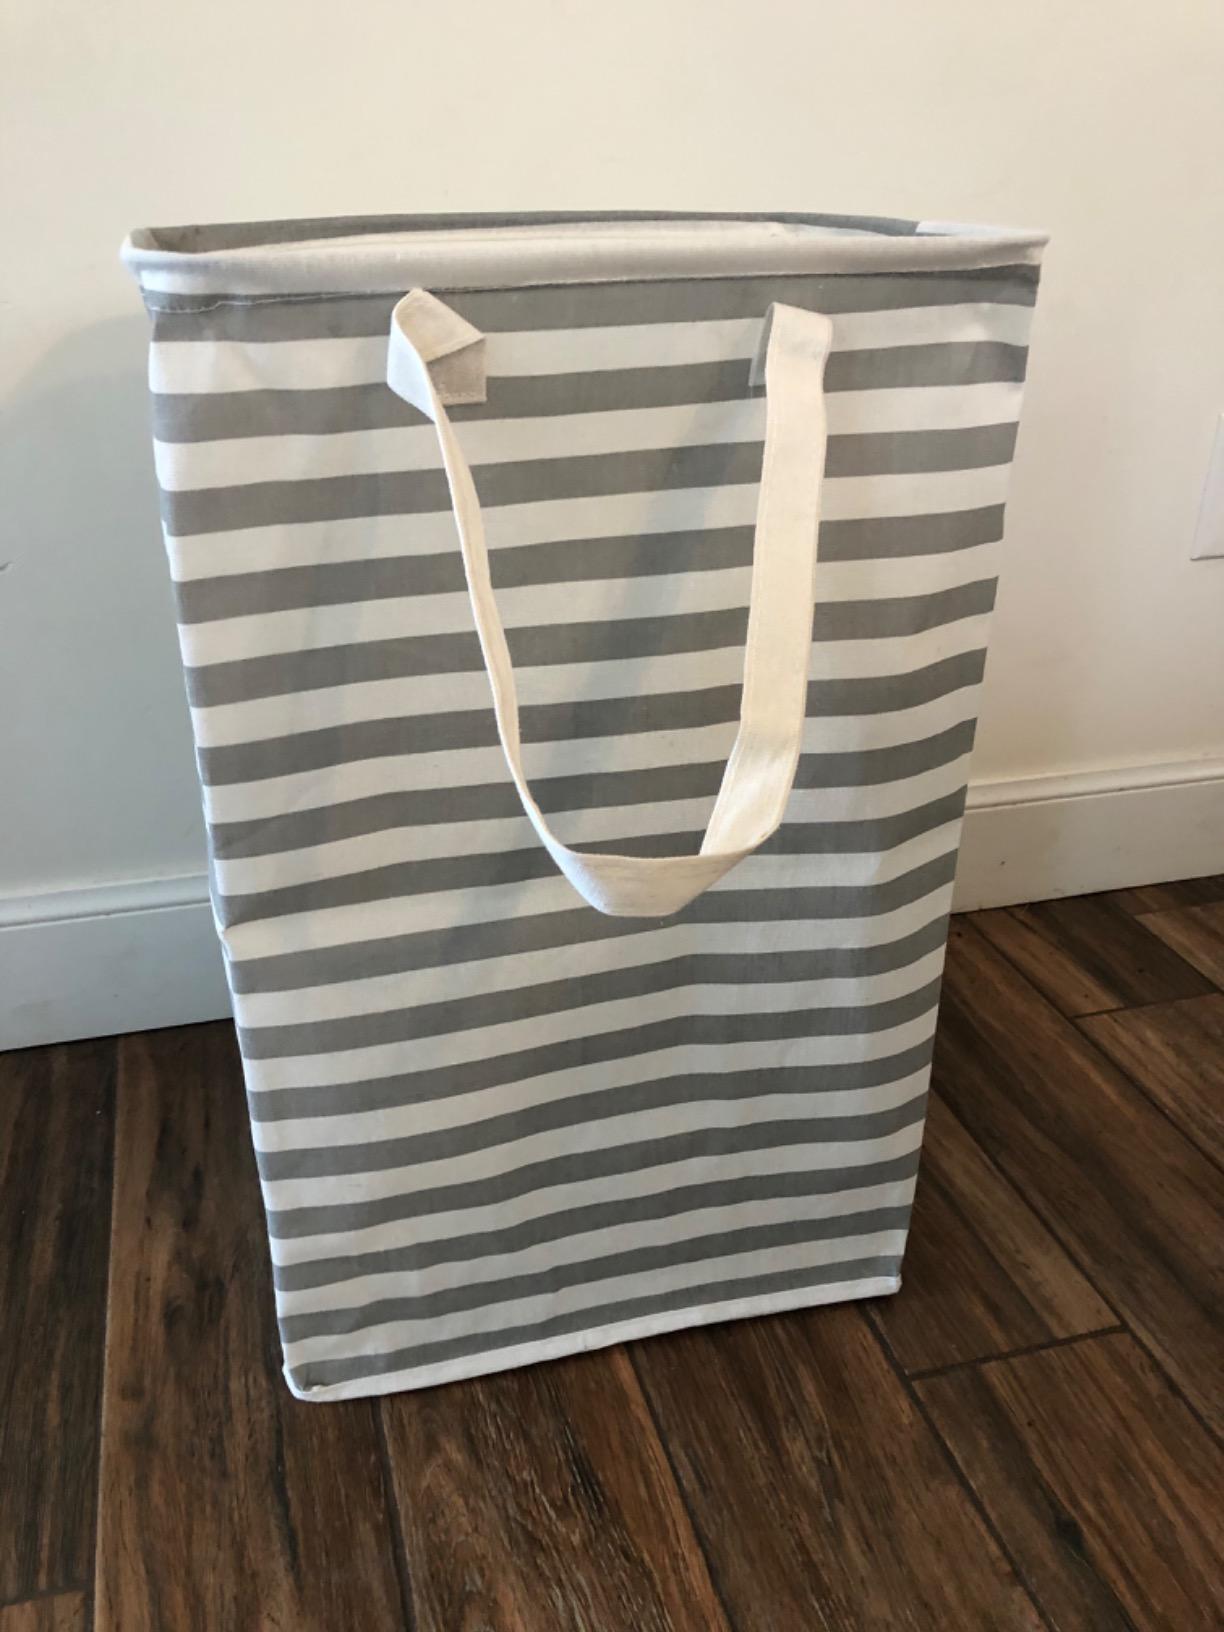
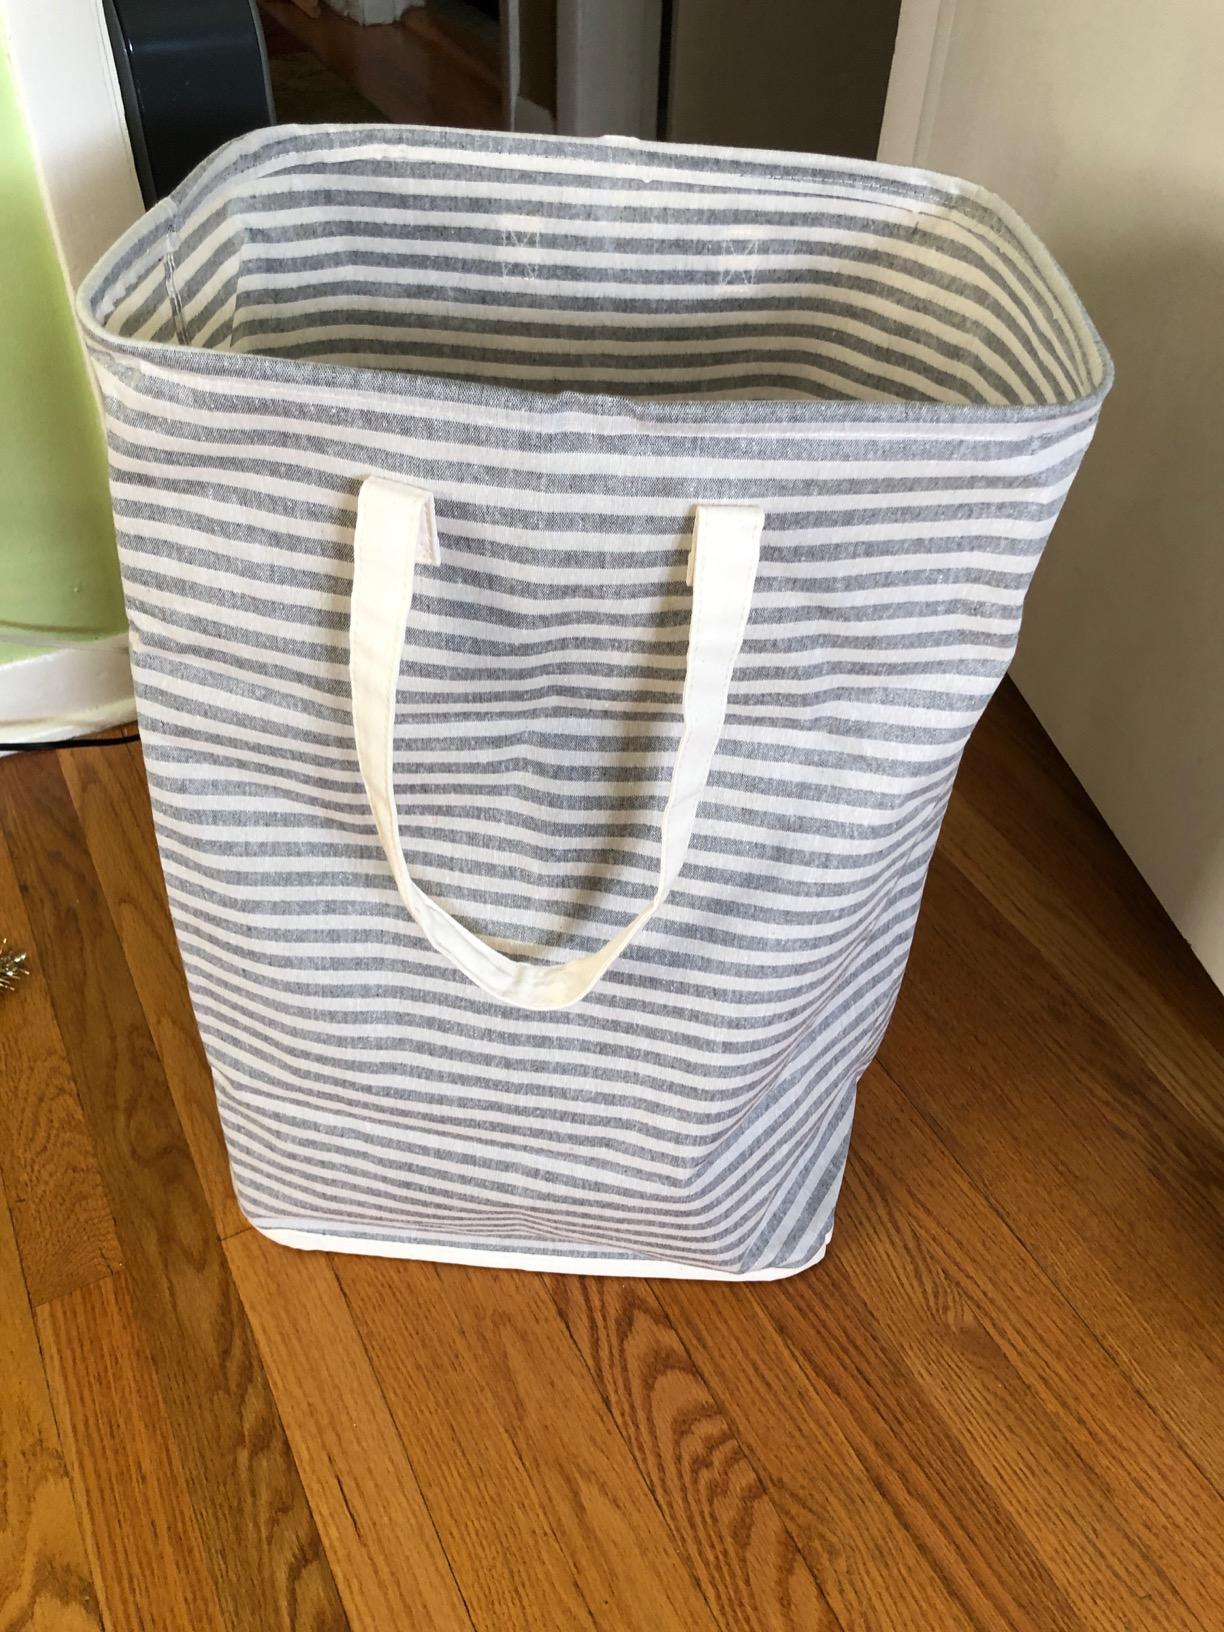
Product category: items_hamper
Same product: no